George Stewart, 8th Earl of Galloway

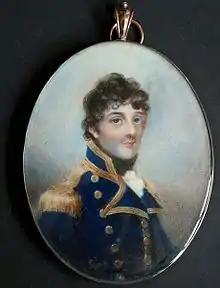
George Stewart wearing the naval uniform of post-captain. Watercolour on ivory by Anne Mee.

Admiral George Stewart, 8th Earl of Galloway, (24 March 1768 – 27 March 1834), styled Lord Garlies between 1773 and 1806, was a British naval commander and politician.